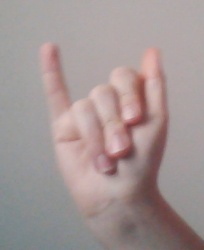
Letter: meem